Grand Jubilee of 1814

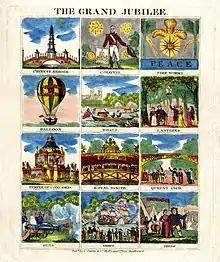
Contemporary printer's sheet with twelve vignettes of the celebrations

The Grand Jubilee of 1814 was a public holiday and celebration in the United Kingdom held on 1 August 1814. The event marked the 100th anniversary of the accession of George I, the first king of the House of Hanover, the 16th anniversary of Horatio Nelson's victory at the Battle of the Nile and the recent signing of the Treaty of Paris, bringing an end (briefly) to the Napoleonic Wars.